Aniru Conteh

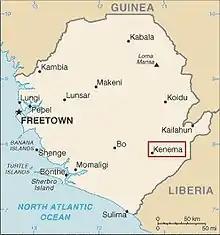
Conteh established the Lassa Isolation Ward at Kenema Government Hospital after the CDC moved its facilities to Guinea due to the civil war in Sierra Leone

During the civil war, Conteh was the only clinician in Sierra Leone who had the skills and qualifications to manage patients with Lassa fever. In the absence of the CDC, the Lassa ward was supported by Merlin, a medical relief agency based in the UK. According to Nicholas Mellor, co-founder of Merlin, "Conteh worked with Merlin to get a new laboratory built that would enable collaboration with international research centres with an interest in haemorrhagic diseases. He also worked on training and Lassa fever awareness campaigns." Conteh's Lassa fever program "provided the blueprint for many experts". In 1996, Daniel Bausch at the Tulane University School of Public Health and Tropical Medicine began working with Conteh and the CDC on research related to Lassa fever.